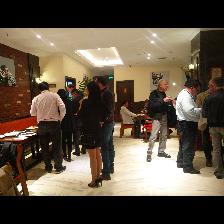
Label: Human